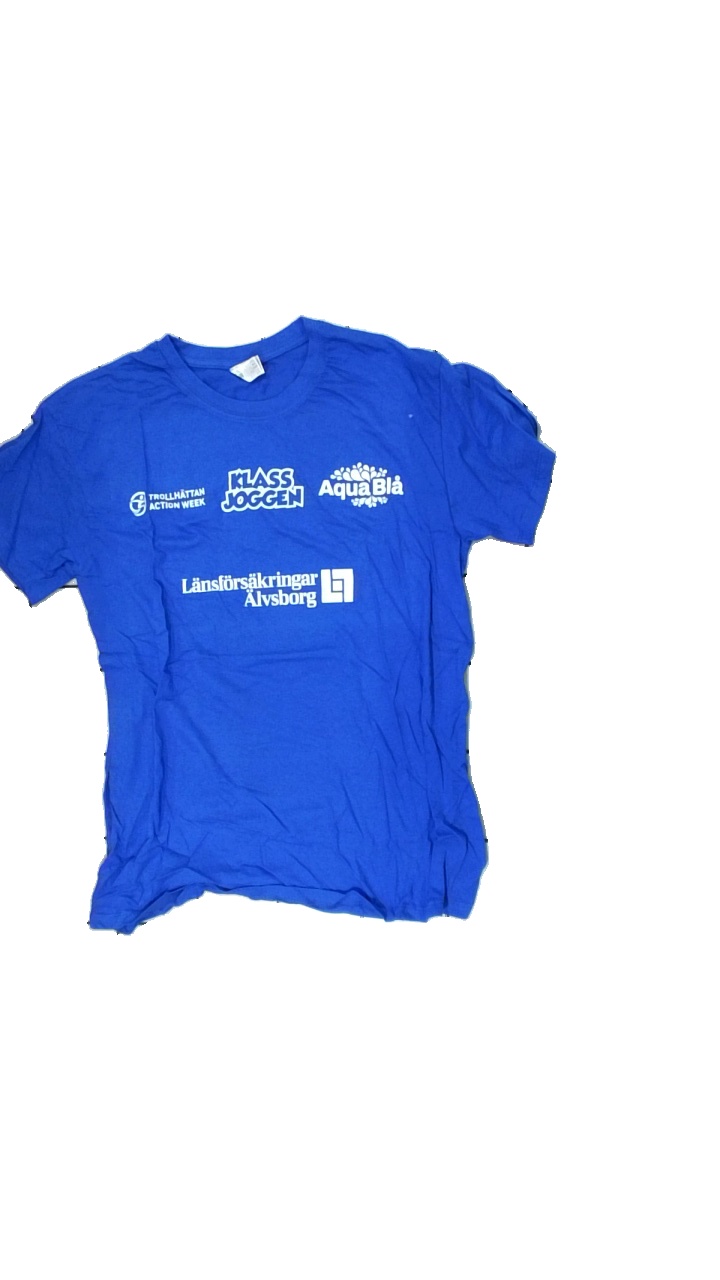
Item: T-shirt (Unisex)
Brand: Sol's-regent
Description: blå t-shirt med reklam loggor fram och bak
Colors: Blue
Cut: Regular
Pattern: Logo print
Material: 100% cotton
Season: All
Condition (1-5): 5
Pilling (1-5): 5
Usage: Export
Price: <50